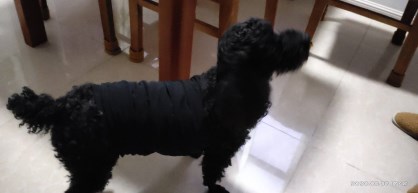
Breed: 2925-n000114-toy_poodle